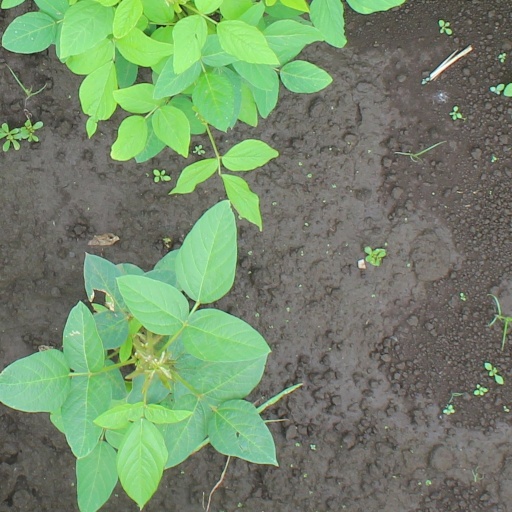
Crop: soybean